List of diplomatic missions of Slovakia

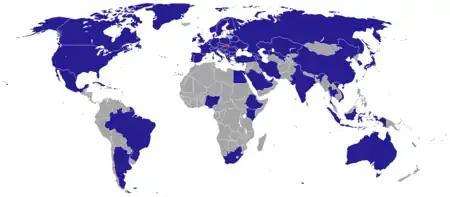
Countries with Slovak diplomatic missions

This is a list of diplomatic missions of Slovakia, excluding honorary consulates. The Slovak Ministry of Foreign Affairs oversees the operation of these missions.